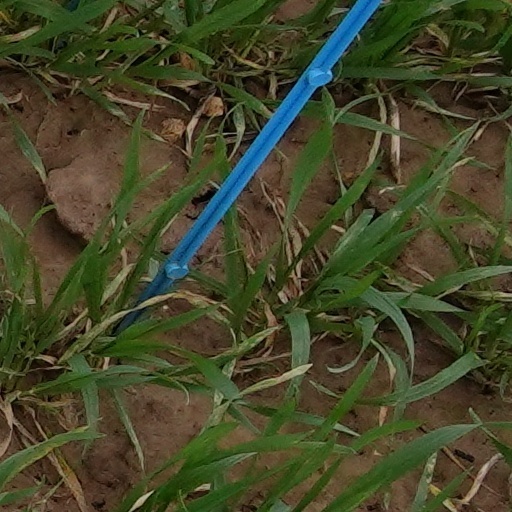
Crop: wheat